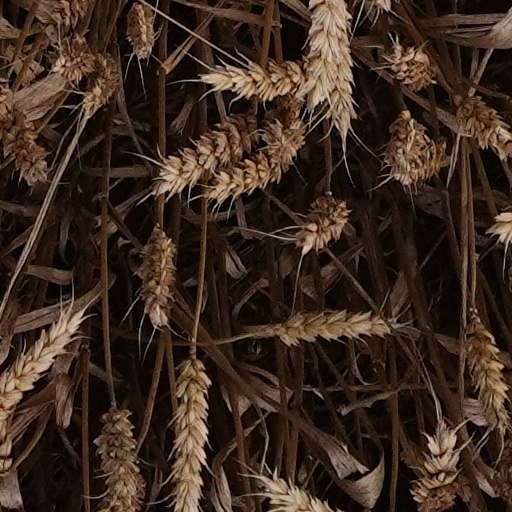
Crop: wheat